Carlos Fernández Carriedo

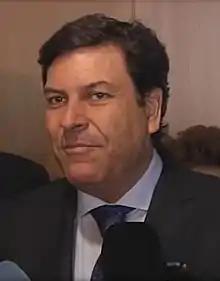
Carlos Fernández

Carlos Fernández Carriedo (born 1963) is a Spanish politician, economist and civil servant. Jesús Julio is a member of the People's Party of Castile and León. He has been the spokesperson of popular group since 2007. Carlos Fernández is the Minister of Economy and finance of Castile and León, in office from 17 July 2019. He has been a Minister of Health and Social Welfare for the Junta de castilla and león from 1999 to 2003. Carlos Fernández was president of the popular party from 3 July 2007 to 13 September 2016.